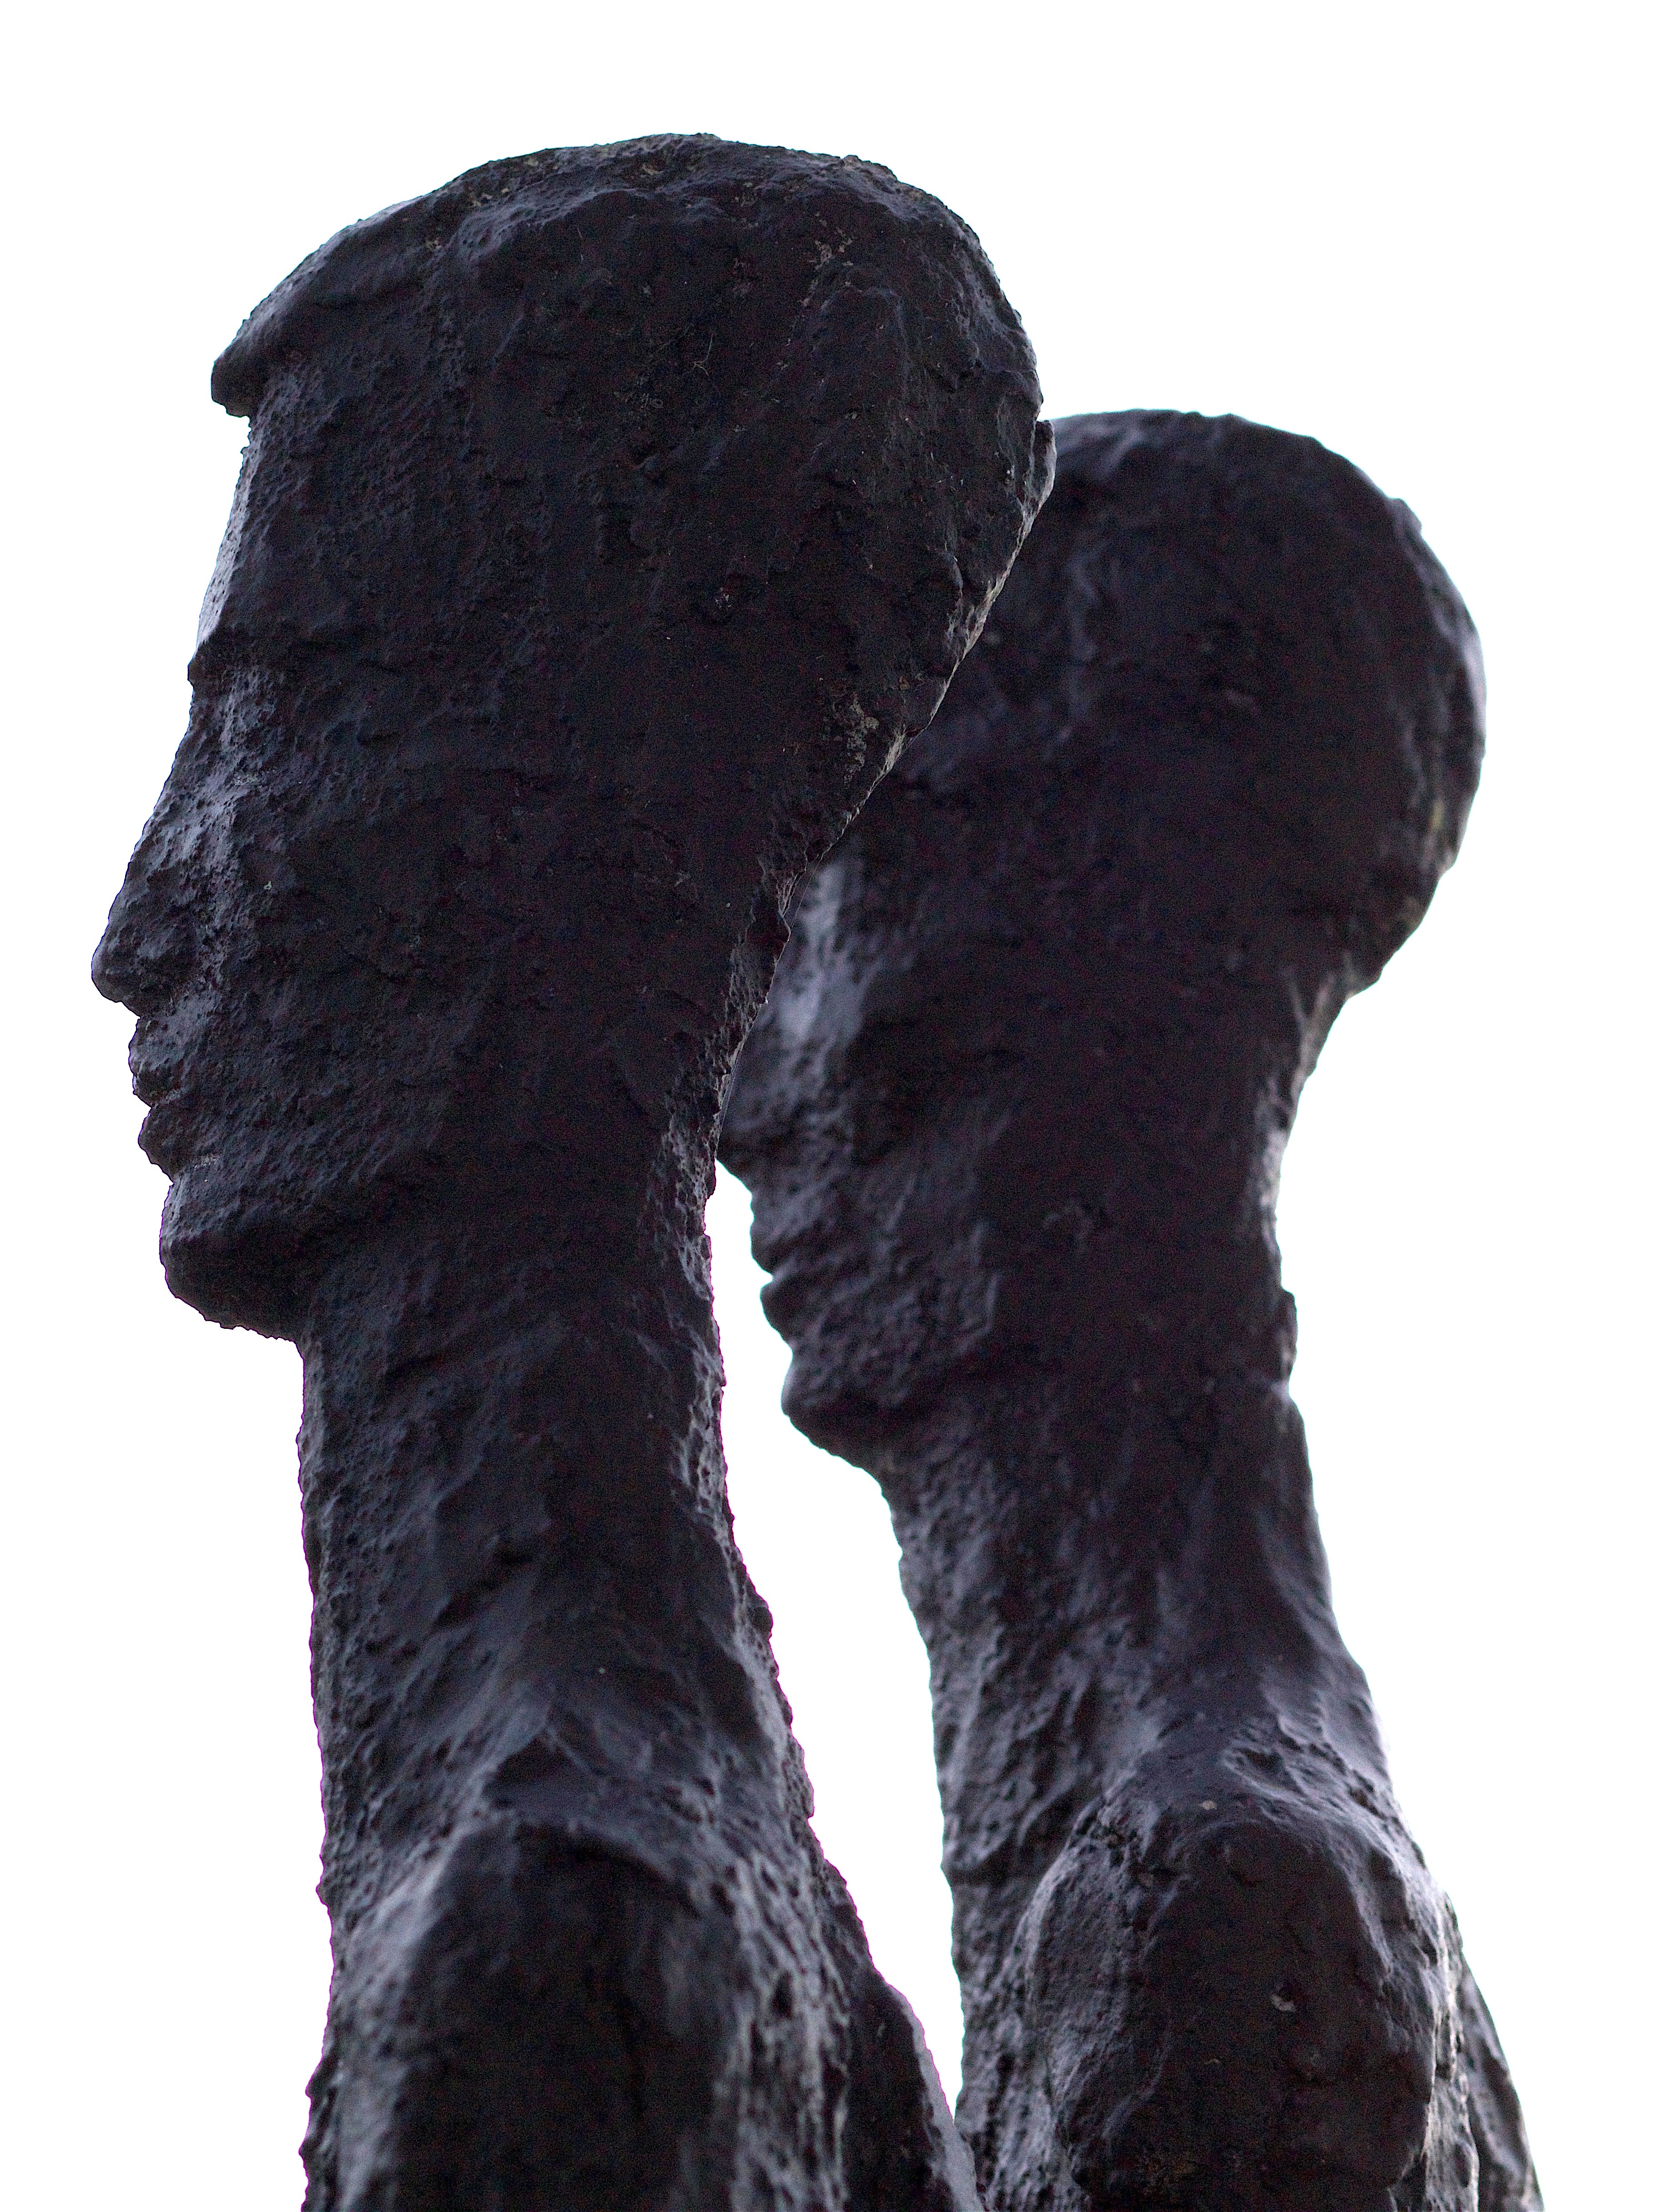
shoe, leather, boot, statue, fur, black, outerwear, material, textile, face, head, footwear, contour, outdoor shoe